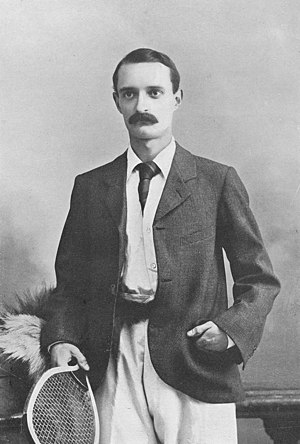
Wimbledon-mesterskaberne 1891
Wilfred Baddeley
Wilfred Baddeley
Wimbledon-mesterskaberne 1891 var den 15. udgave af Wimbledon-mesterskaberne i tennis. Turneringen blev spillet i All England Lawn Tennis and Croquet Club i London, Storbritannien, og blev afviklet i perioden 29. juni - 9. juli 1891.